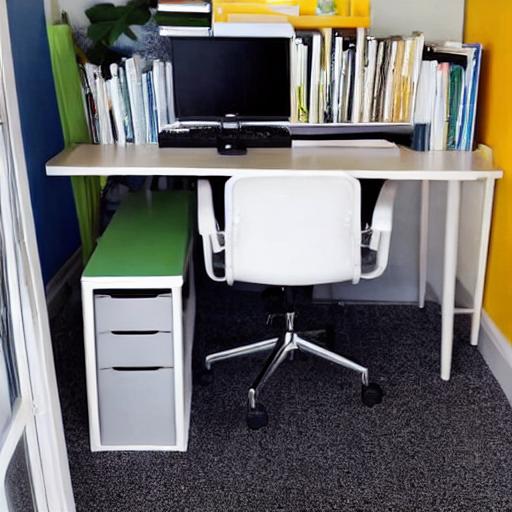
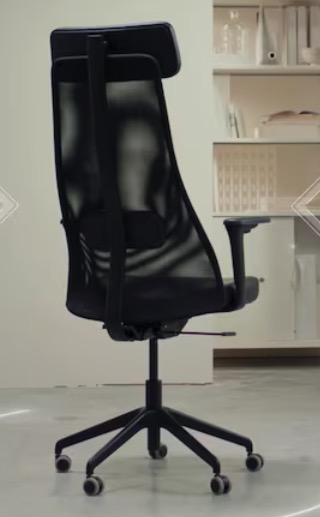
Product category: items_chair
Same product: no